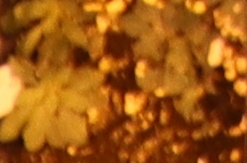
Label: Horseweed